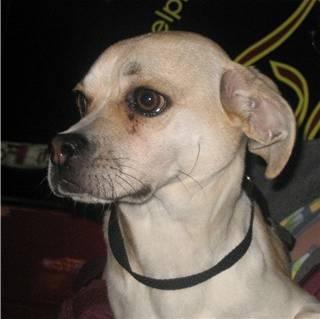
dog